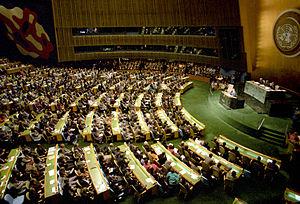
La chute des régimes communistes en Europe désigne l’effondrement entre 1988 et 1991 des régimes communistes dans les sept États d'Europe centrale et orientale que Staline avait installés dans les années 1944 à 1949, officiellement afin de « se constituer un glacis protecteur » à la frontière occidentale de l'URSS, censée être « menacée par l'impérialisme capitaliste ». Devenus des États satellites de l'URSS, ces pays ont adopté, à peu de nuances près, le modèle politique et économique dicté par Moscou. Ils étaient liés à l'URSS par des traités bilatéraux d'amitié et de coopération et par une alliance multilatérale militaire, le pacte de Varsovie, et économique, le Conseil d'assistance économique mutuelle.
Notion polysémique, la politique recouvre :
1988 est une année bissextile commençant un vendredi.